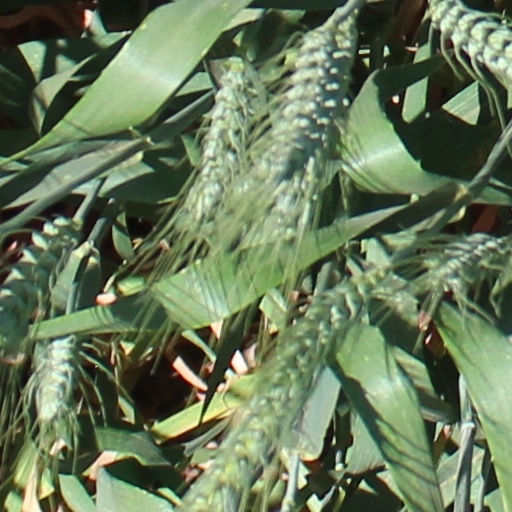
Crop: wheat